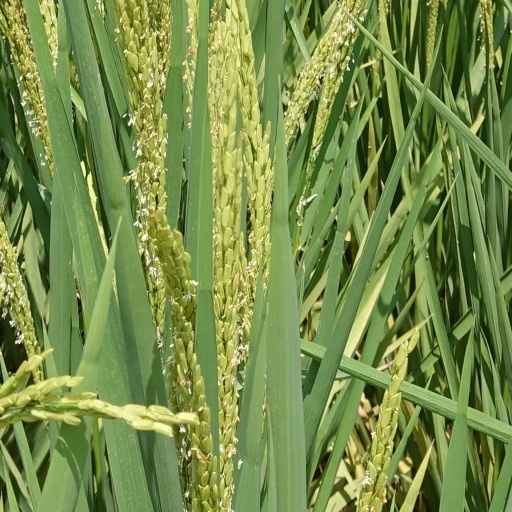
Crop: rice